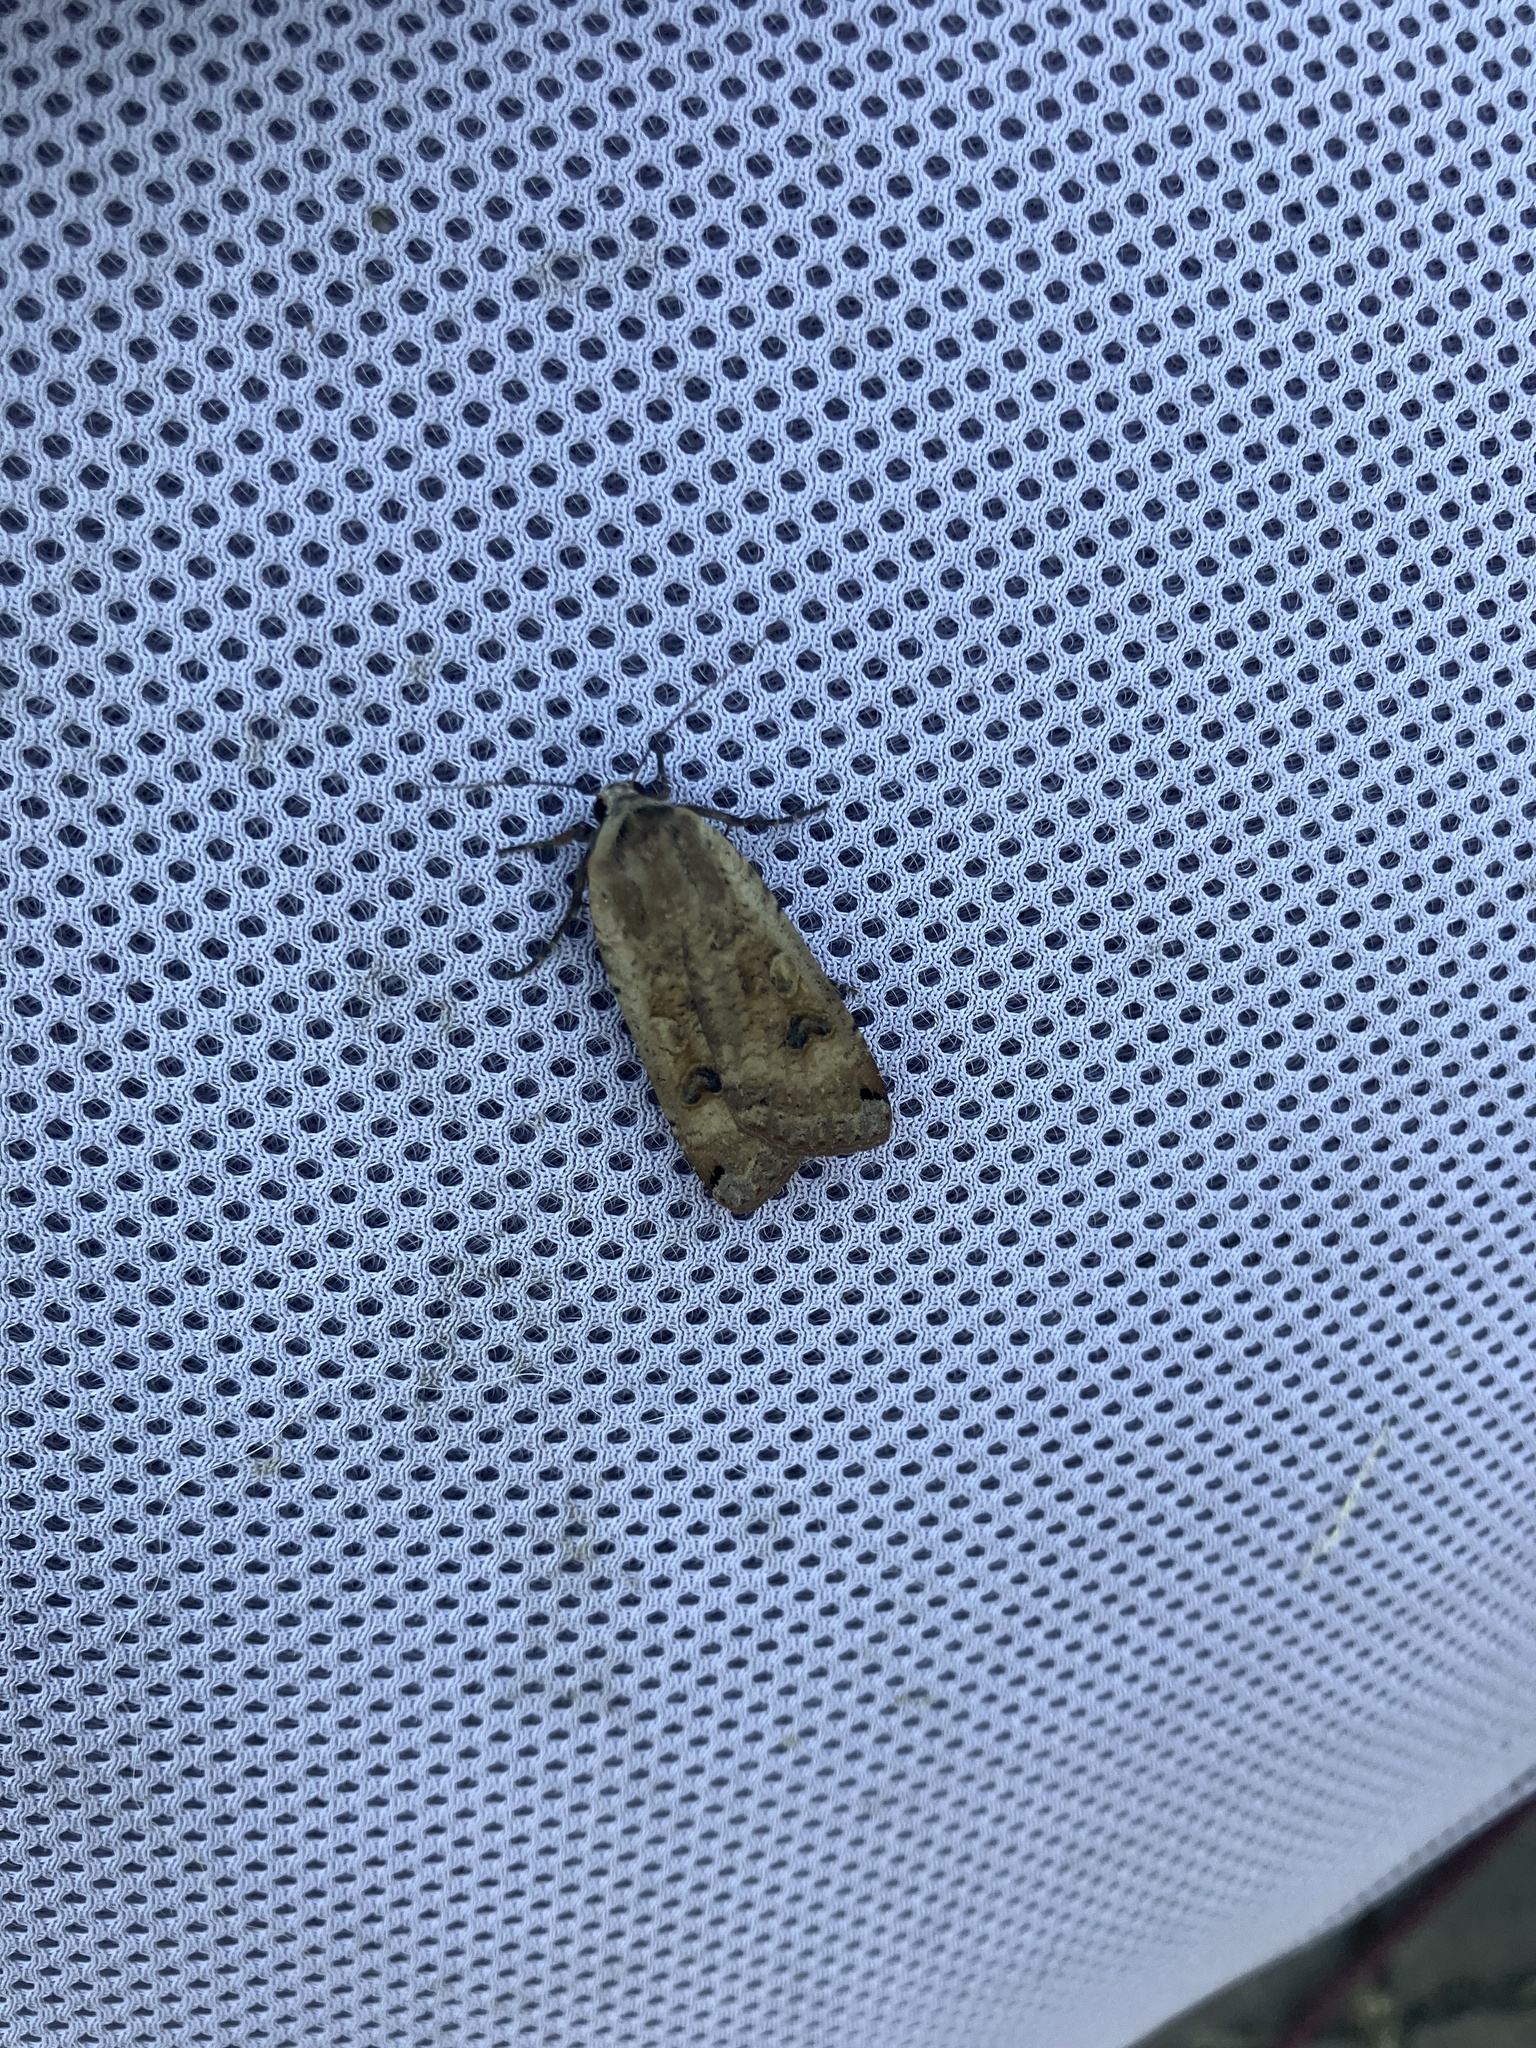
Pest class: cutworms